Foamcore

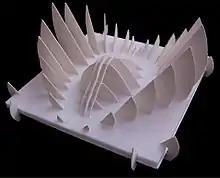
An architectural model made from foamcore on a styrofoam base

Foamcore is commonly used to produce architectural models, prototype small objects and to produce patterns for casting. Scenery for scale model displays, dioramas, and computer games are often produced by hobbyists from foamcore.